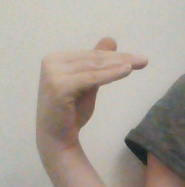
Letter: khaa